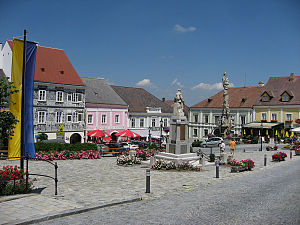
Johann Georg Hiedler
Rådhuspladsen i byen Weitra, hvor Hiedler dukkede op i 1876 for at erkende, at han var far til Alois Hitler.
Johann Georg Hiedler er den mand, som efter sin død er blevet antaget som far til Alois Hitler og dermed farfar til Adolf Hitler. Men faderskabet er endnu ikke sikkert fastslået.